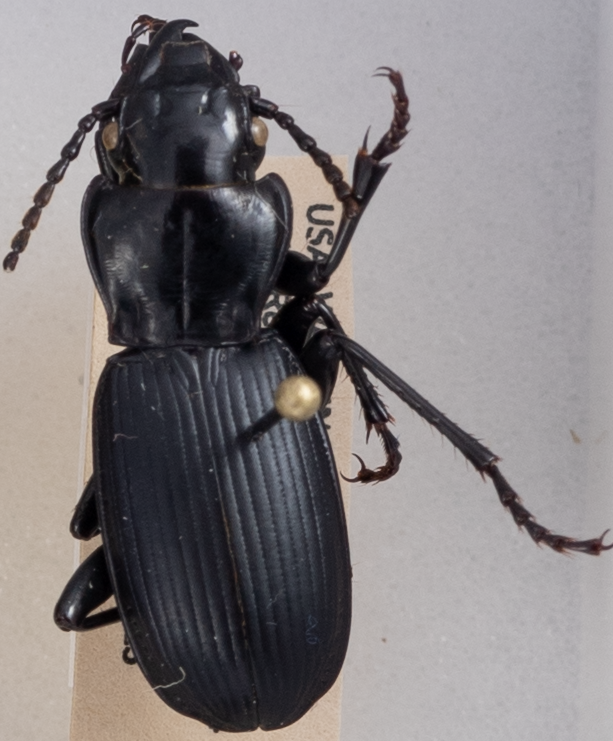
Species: Pterostichus lama
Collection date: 2019-07-23
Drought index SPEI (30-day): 0.51
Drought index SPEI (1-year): -2.09
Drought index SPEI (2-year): -2.09